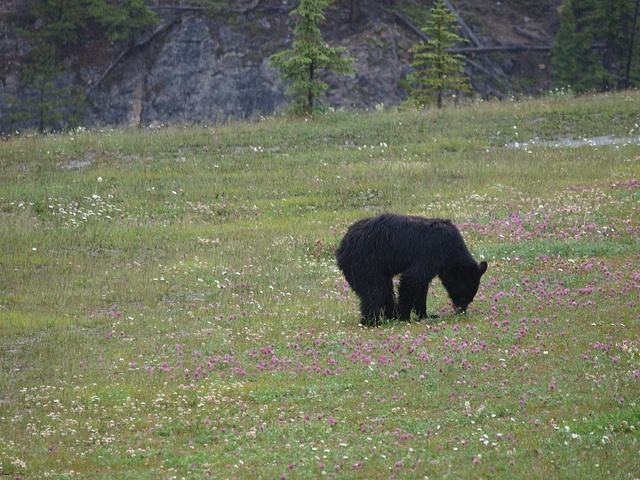
A black bear in a field of wild flowers
A black bear walking across a grass and purple flower covered field.
A black bear eating grass in a secluded mountain field.
The bear is in a field of grass and flowers.
A black bear eating in a large grassy field with flowers.